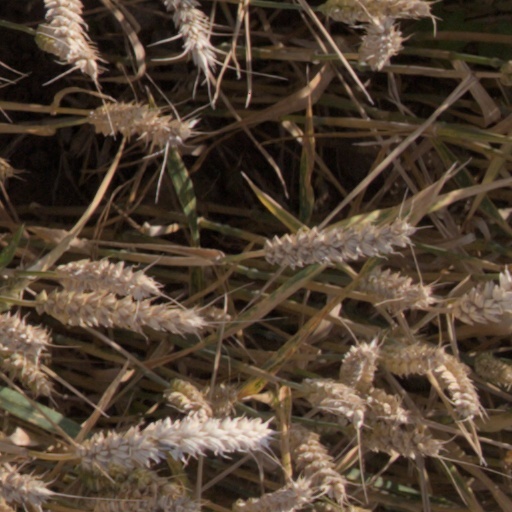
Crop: wheat